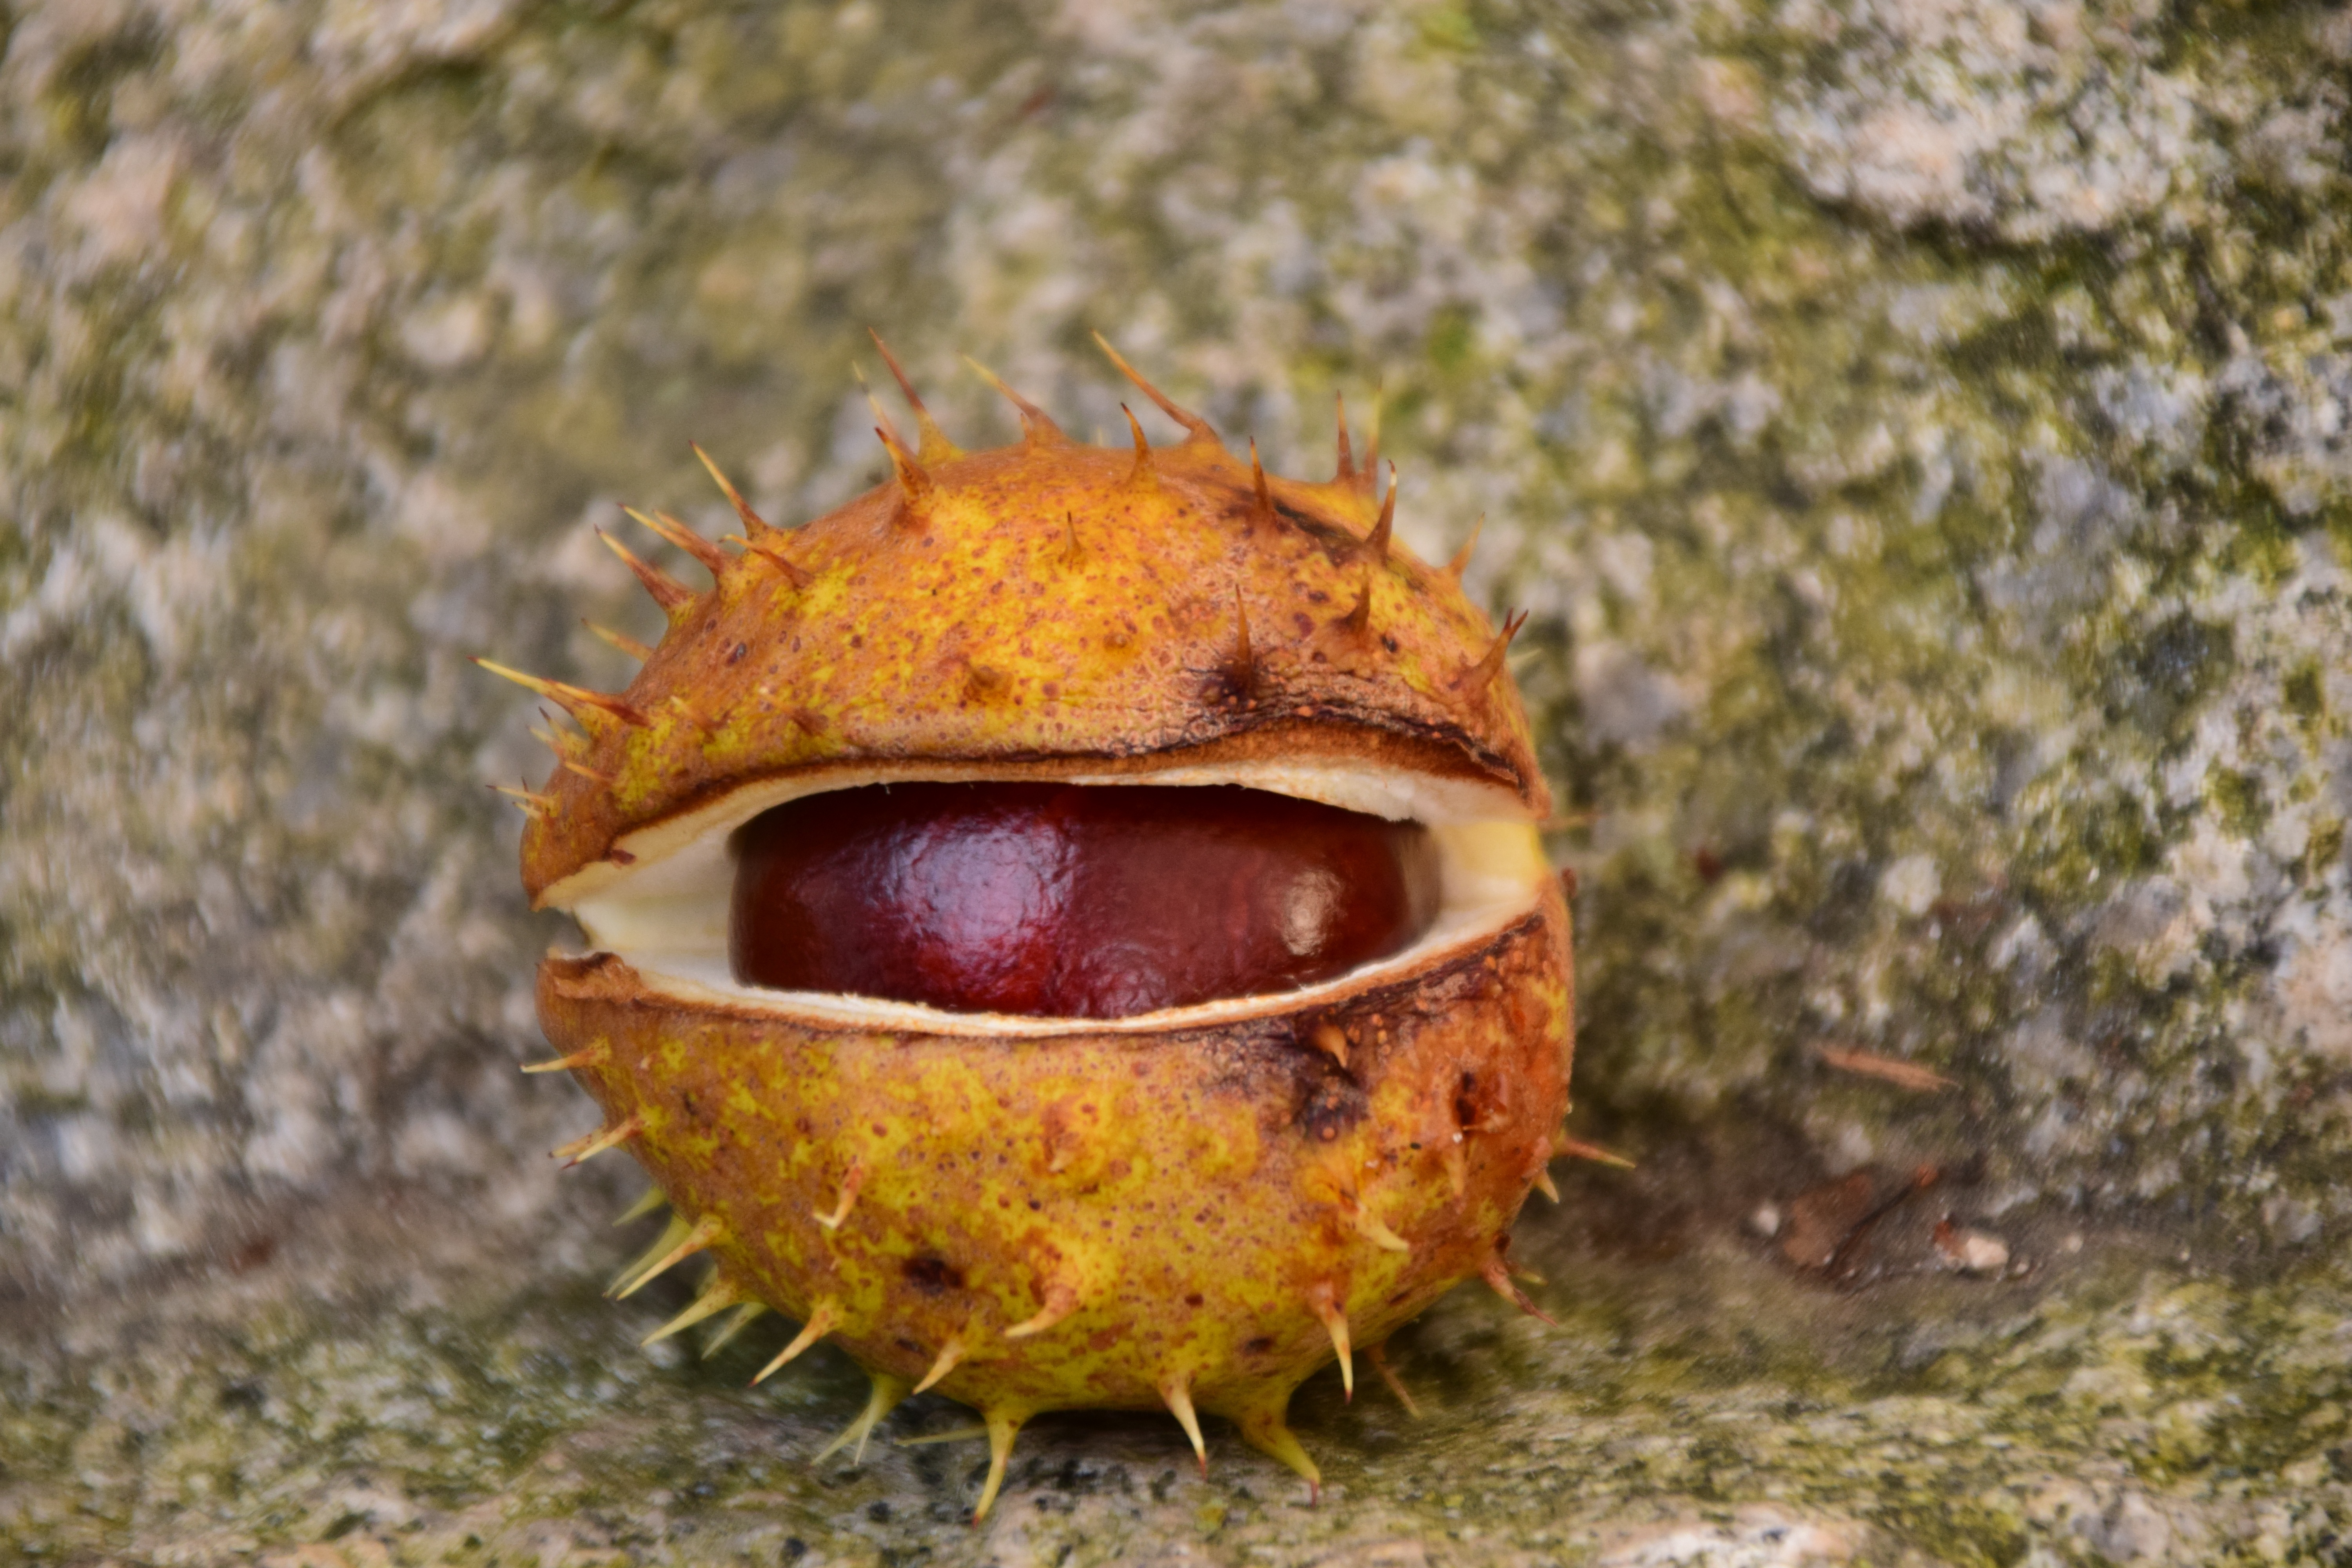
tree, nature, open, plant, fruit, leaf, flower, stone, food, produce, autumn, brown, close, flora, season, close up, chestnut, macro photography, flowering plant, buckeye, ordinary rosskastanie, land plant